Roger Casement

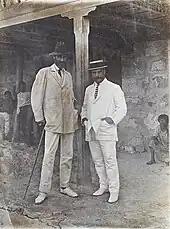
Roger Casement and Juan A. Tizón at La Chorrera in 1910

Casement travelled to the Putumayo District, where the rubber was harvested deep in the Amazon Basin, and explored the treatment of the local Indians of Peru. The isolated area was outside the reach of the national government and near the border with Colombia, which periodically made incursions in competition for the rubber. For years, the Indians had been forced into unpaid labour by field staff of the PAC, who exerted absolute power over them and subjected them to near starvation, severe physical abuse, rape of women and girls by the managers and overseers, terrorization and casual murder. Casement found conditions as inhumane as those in the Congo. On 23 October 1910, regarding those conditions, he wrote that "It far exceeds in depravity and demoralisation the Congo regime at its worst". With "the only redeeming feature" he could identify with being that the Putumayo genocide affected thousands, whereas Leopold's state affected millions.